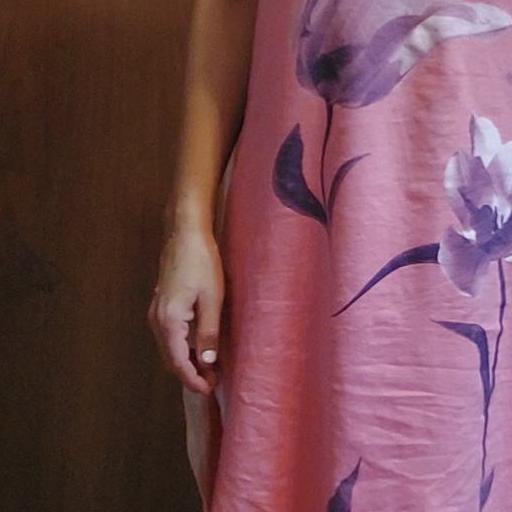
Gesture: no_gesture